HMCS Protecteur (AOR 509)

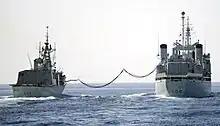
HMCS "Regina" being refuelled by "Protecteur" in the Pacific Ocean

Four BAE Systems Mark 36 SRBOC chaff launchers and an AN/SLQ-25 Nixie towed decoy were the ship's primary defences. When "Protecteur" was originally launched, she was fitted with a twin 3-inch/50-calibre gun mounted on her bow; however, the 3-inch guns were replaced with two 20 mm Phalanx CIWS mounts, one at the bow and one astern in August 1990. The CIWS emplacements were part of the upgrades that "Protecteur" received before deploying to the Persian Gulf region. The CIWS was found above the bridge.